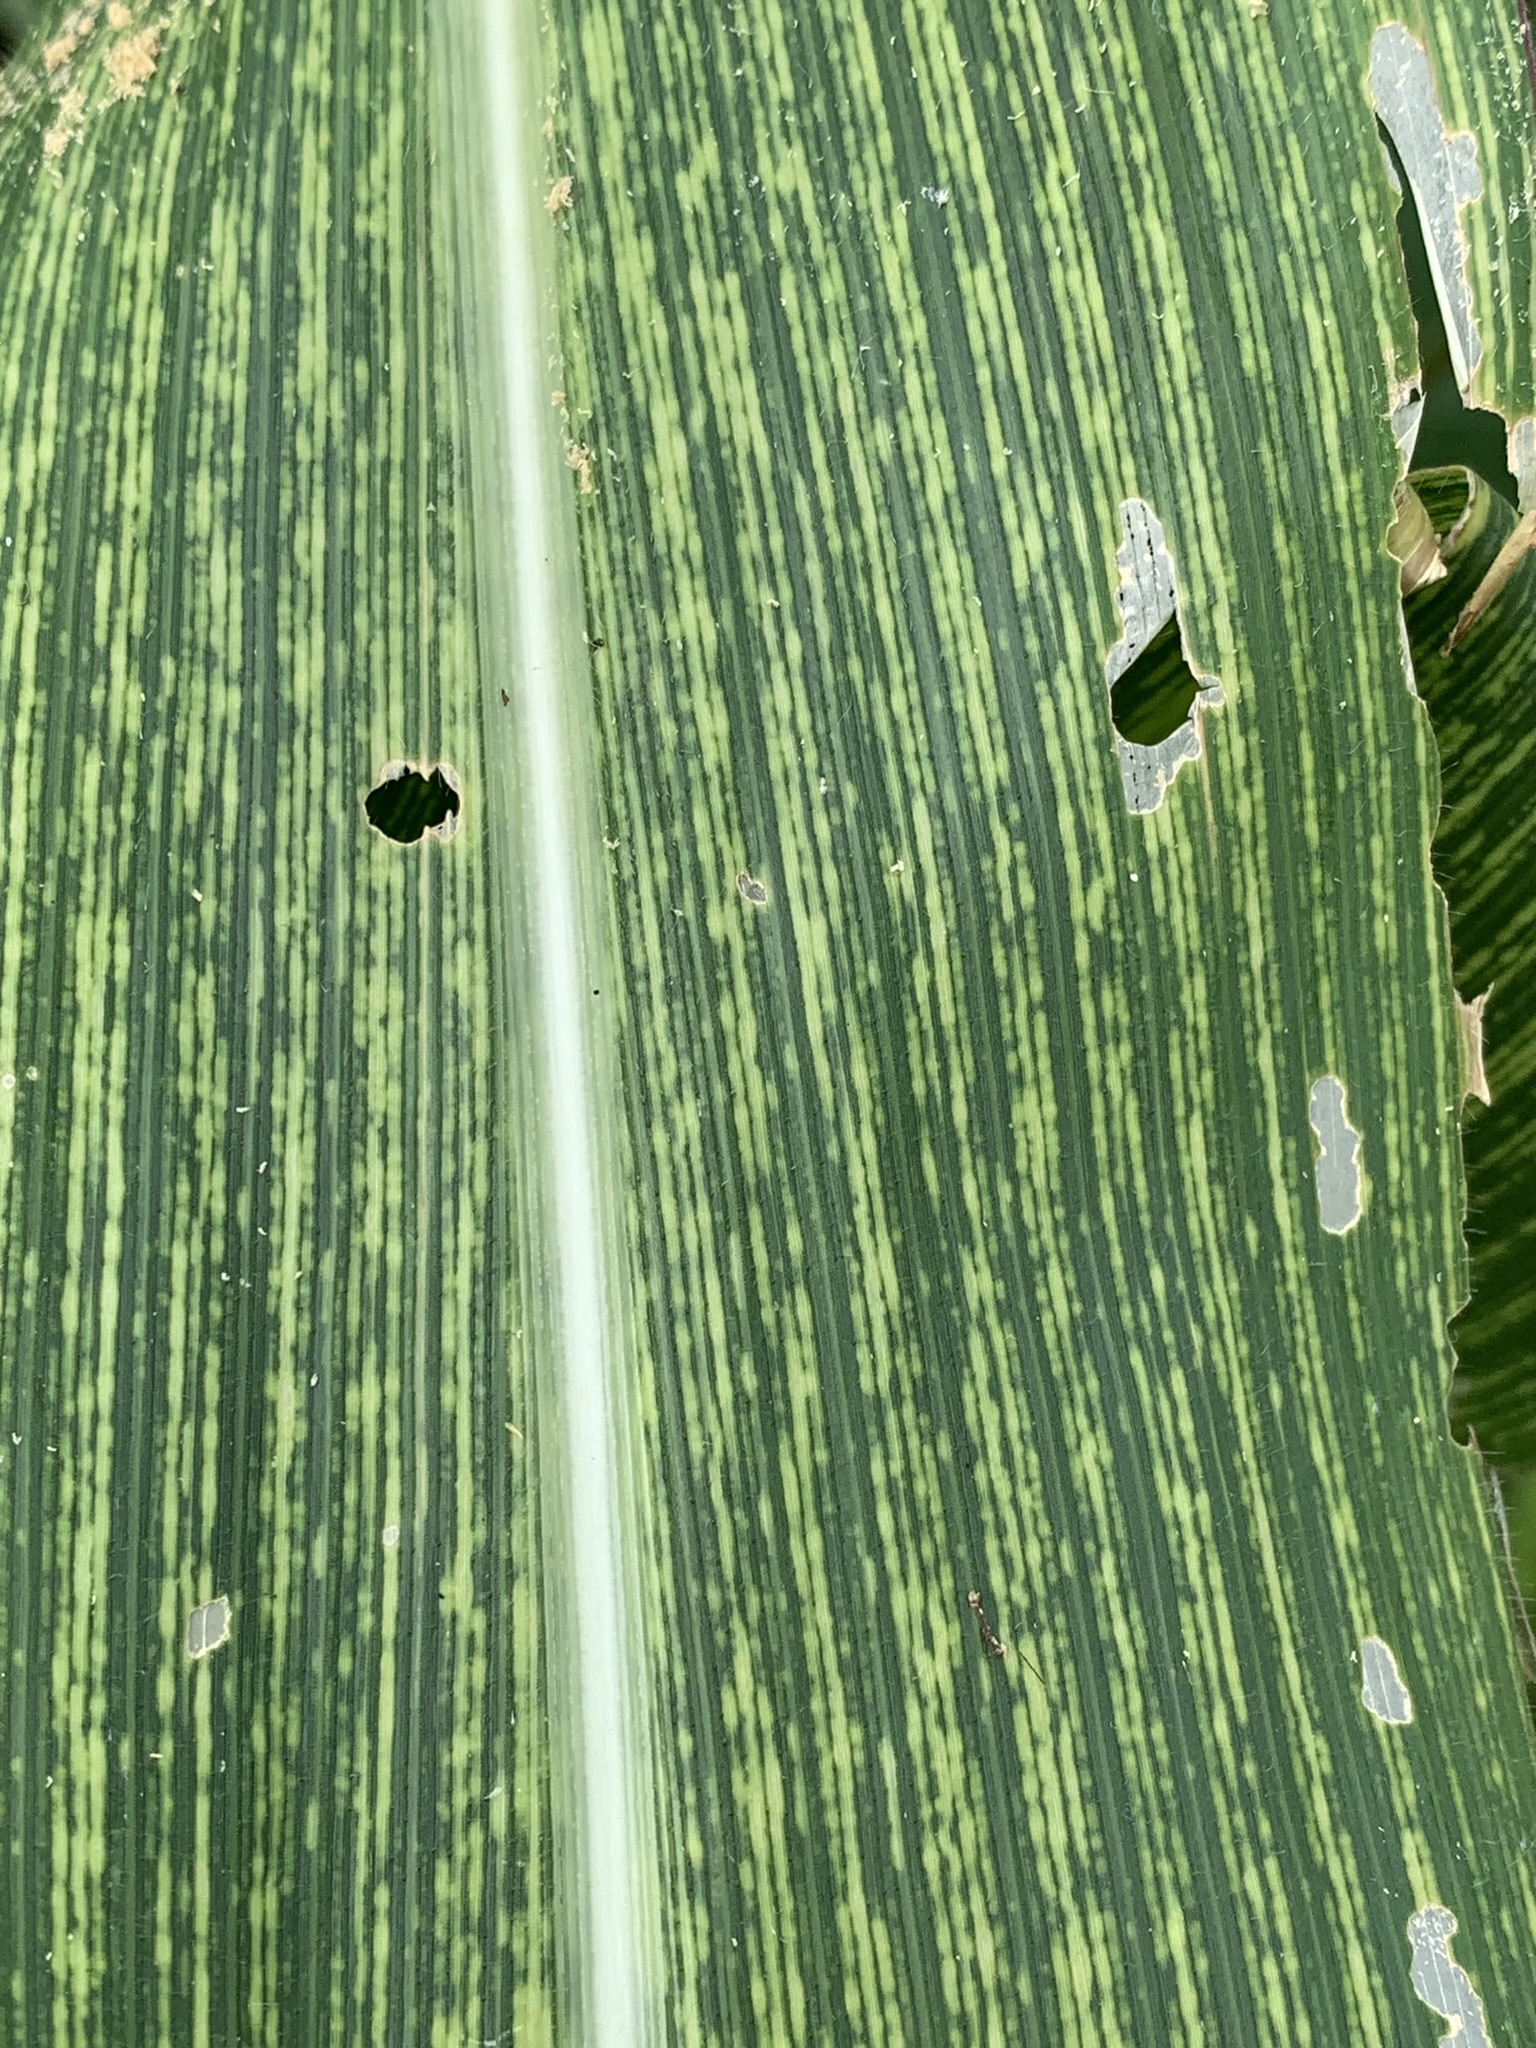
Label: MSV